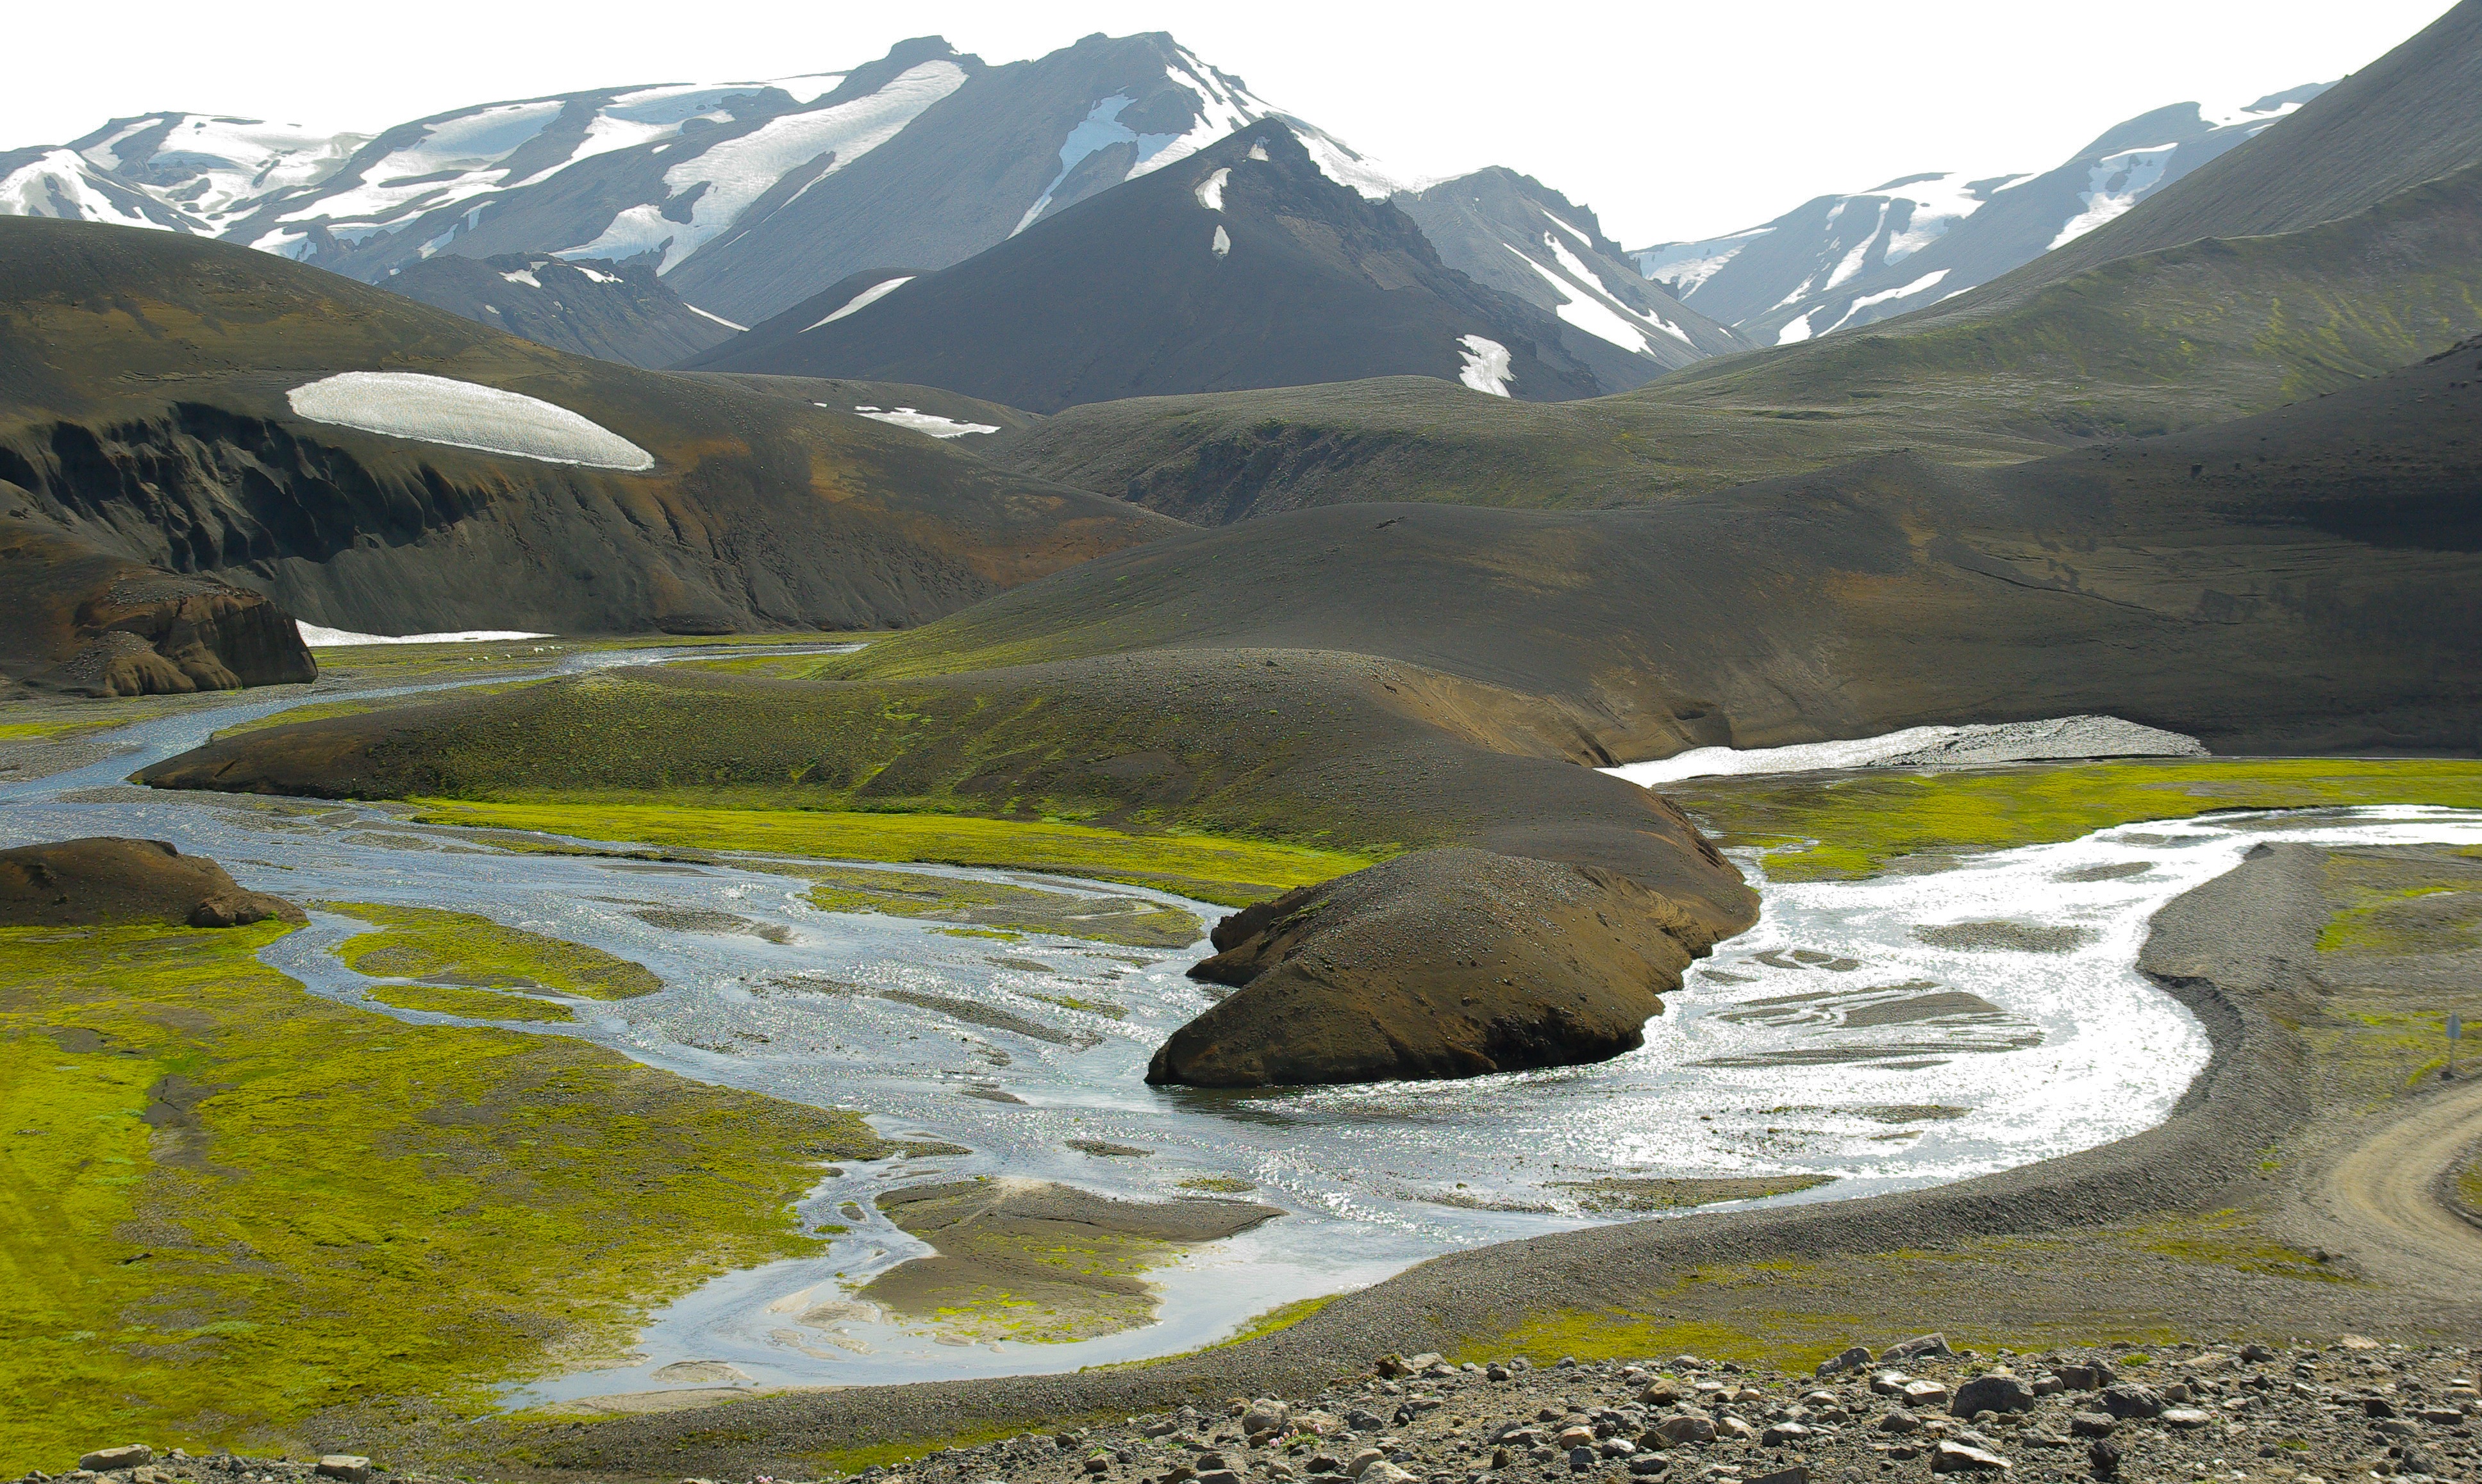
landscape, wilderness, mountain, snow, lake, adventure, valley, mountain range, iceland, alps, plateau, torrent, fell, loch, tundra, landform, landmannalaugar, mountainous landforms